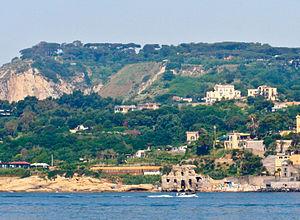
Le parc archéologique et environnemental de Posillipo ou de Pausilypon est une zone archéologique du quartier de Posillipo à Naples ouverte en 2009. L'accès du parc aux visiteurs se fait par la descente Coroglio 36, à travers l'impressionnante Grotta di Seiano.